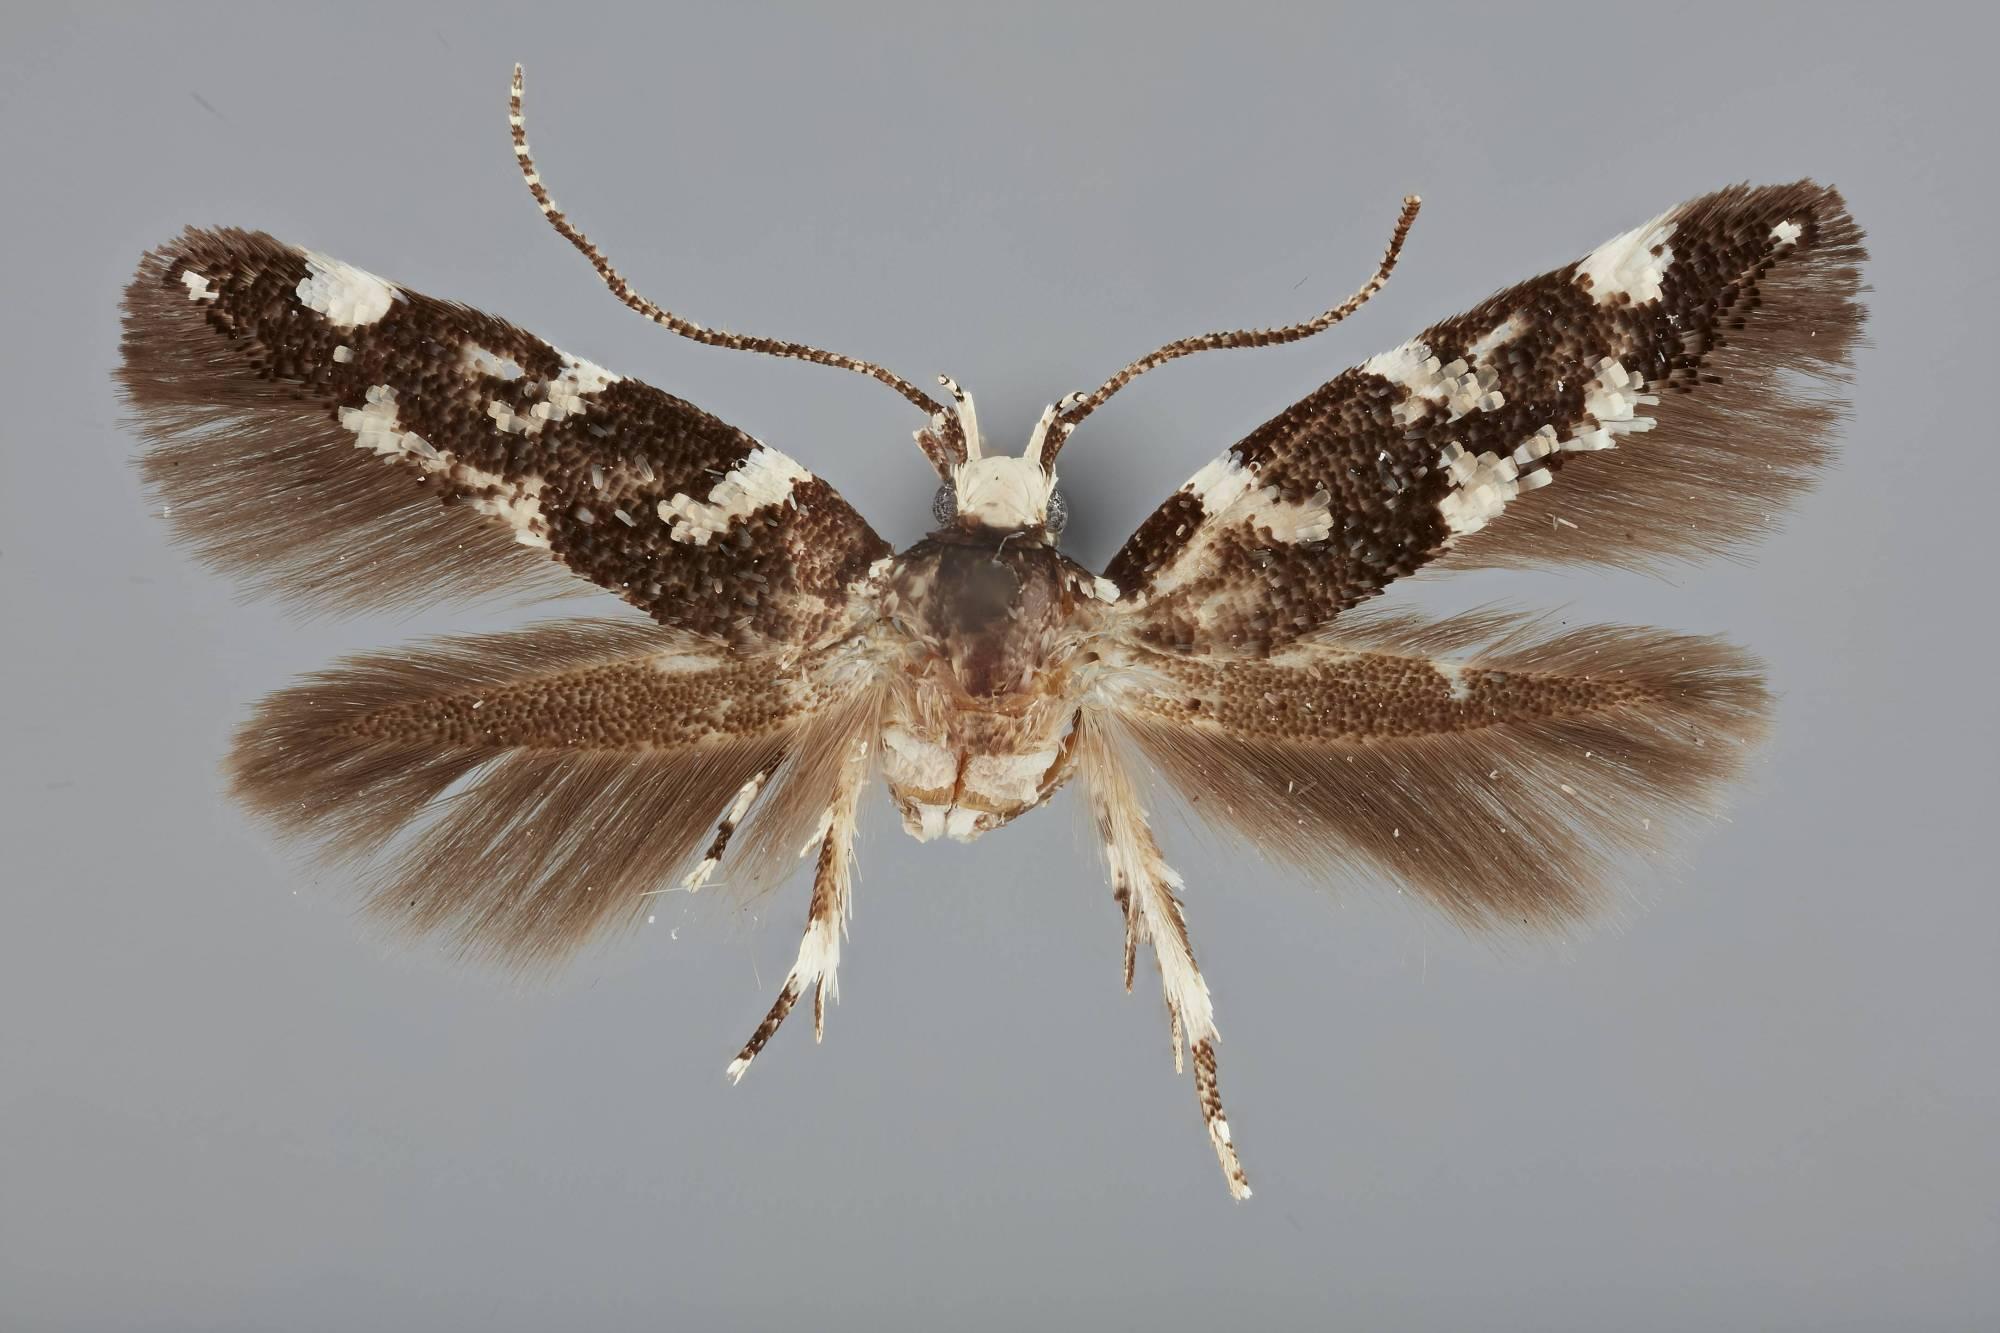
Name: Stagmatophora wyattella
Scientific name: Stagmatophora wyattella Barnes & Busck, 1920
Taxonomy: Animalia, Arthropoda, Insecta, Lepidoptera, Glossata, Cosmopterigidae, Cosmopteriginae
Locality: Palos Park, Cook, Illinois, United States
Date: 15 Jul 1911